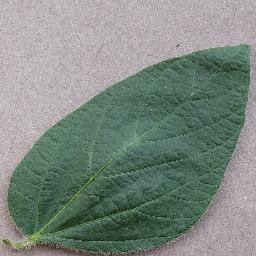
Label: Soybean___healthy